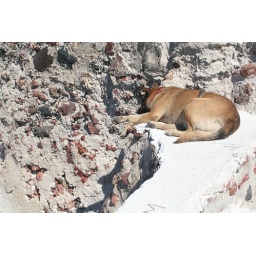
This dog was sleeping above a pretty sheer drop.